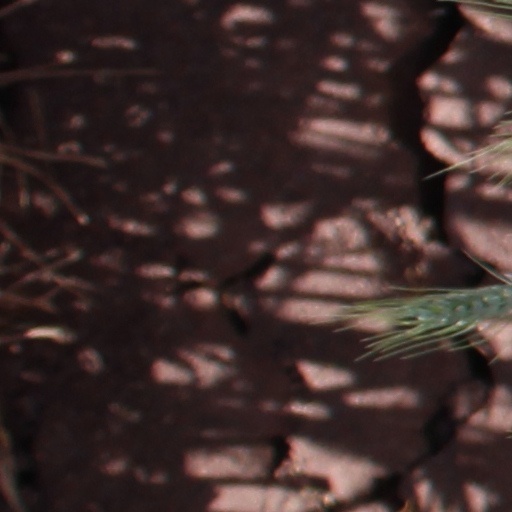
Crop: wheat